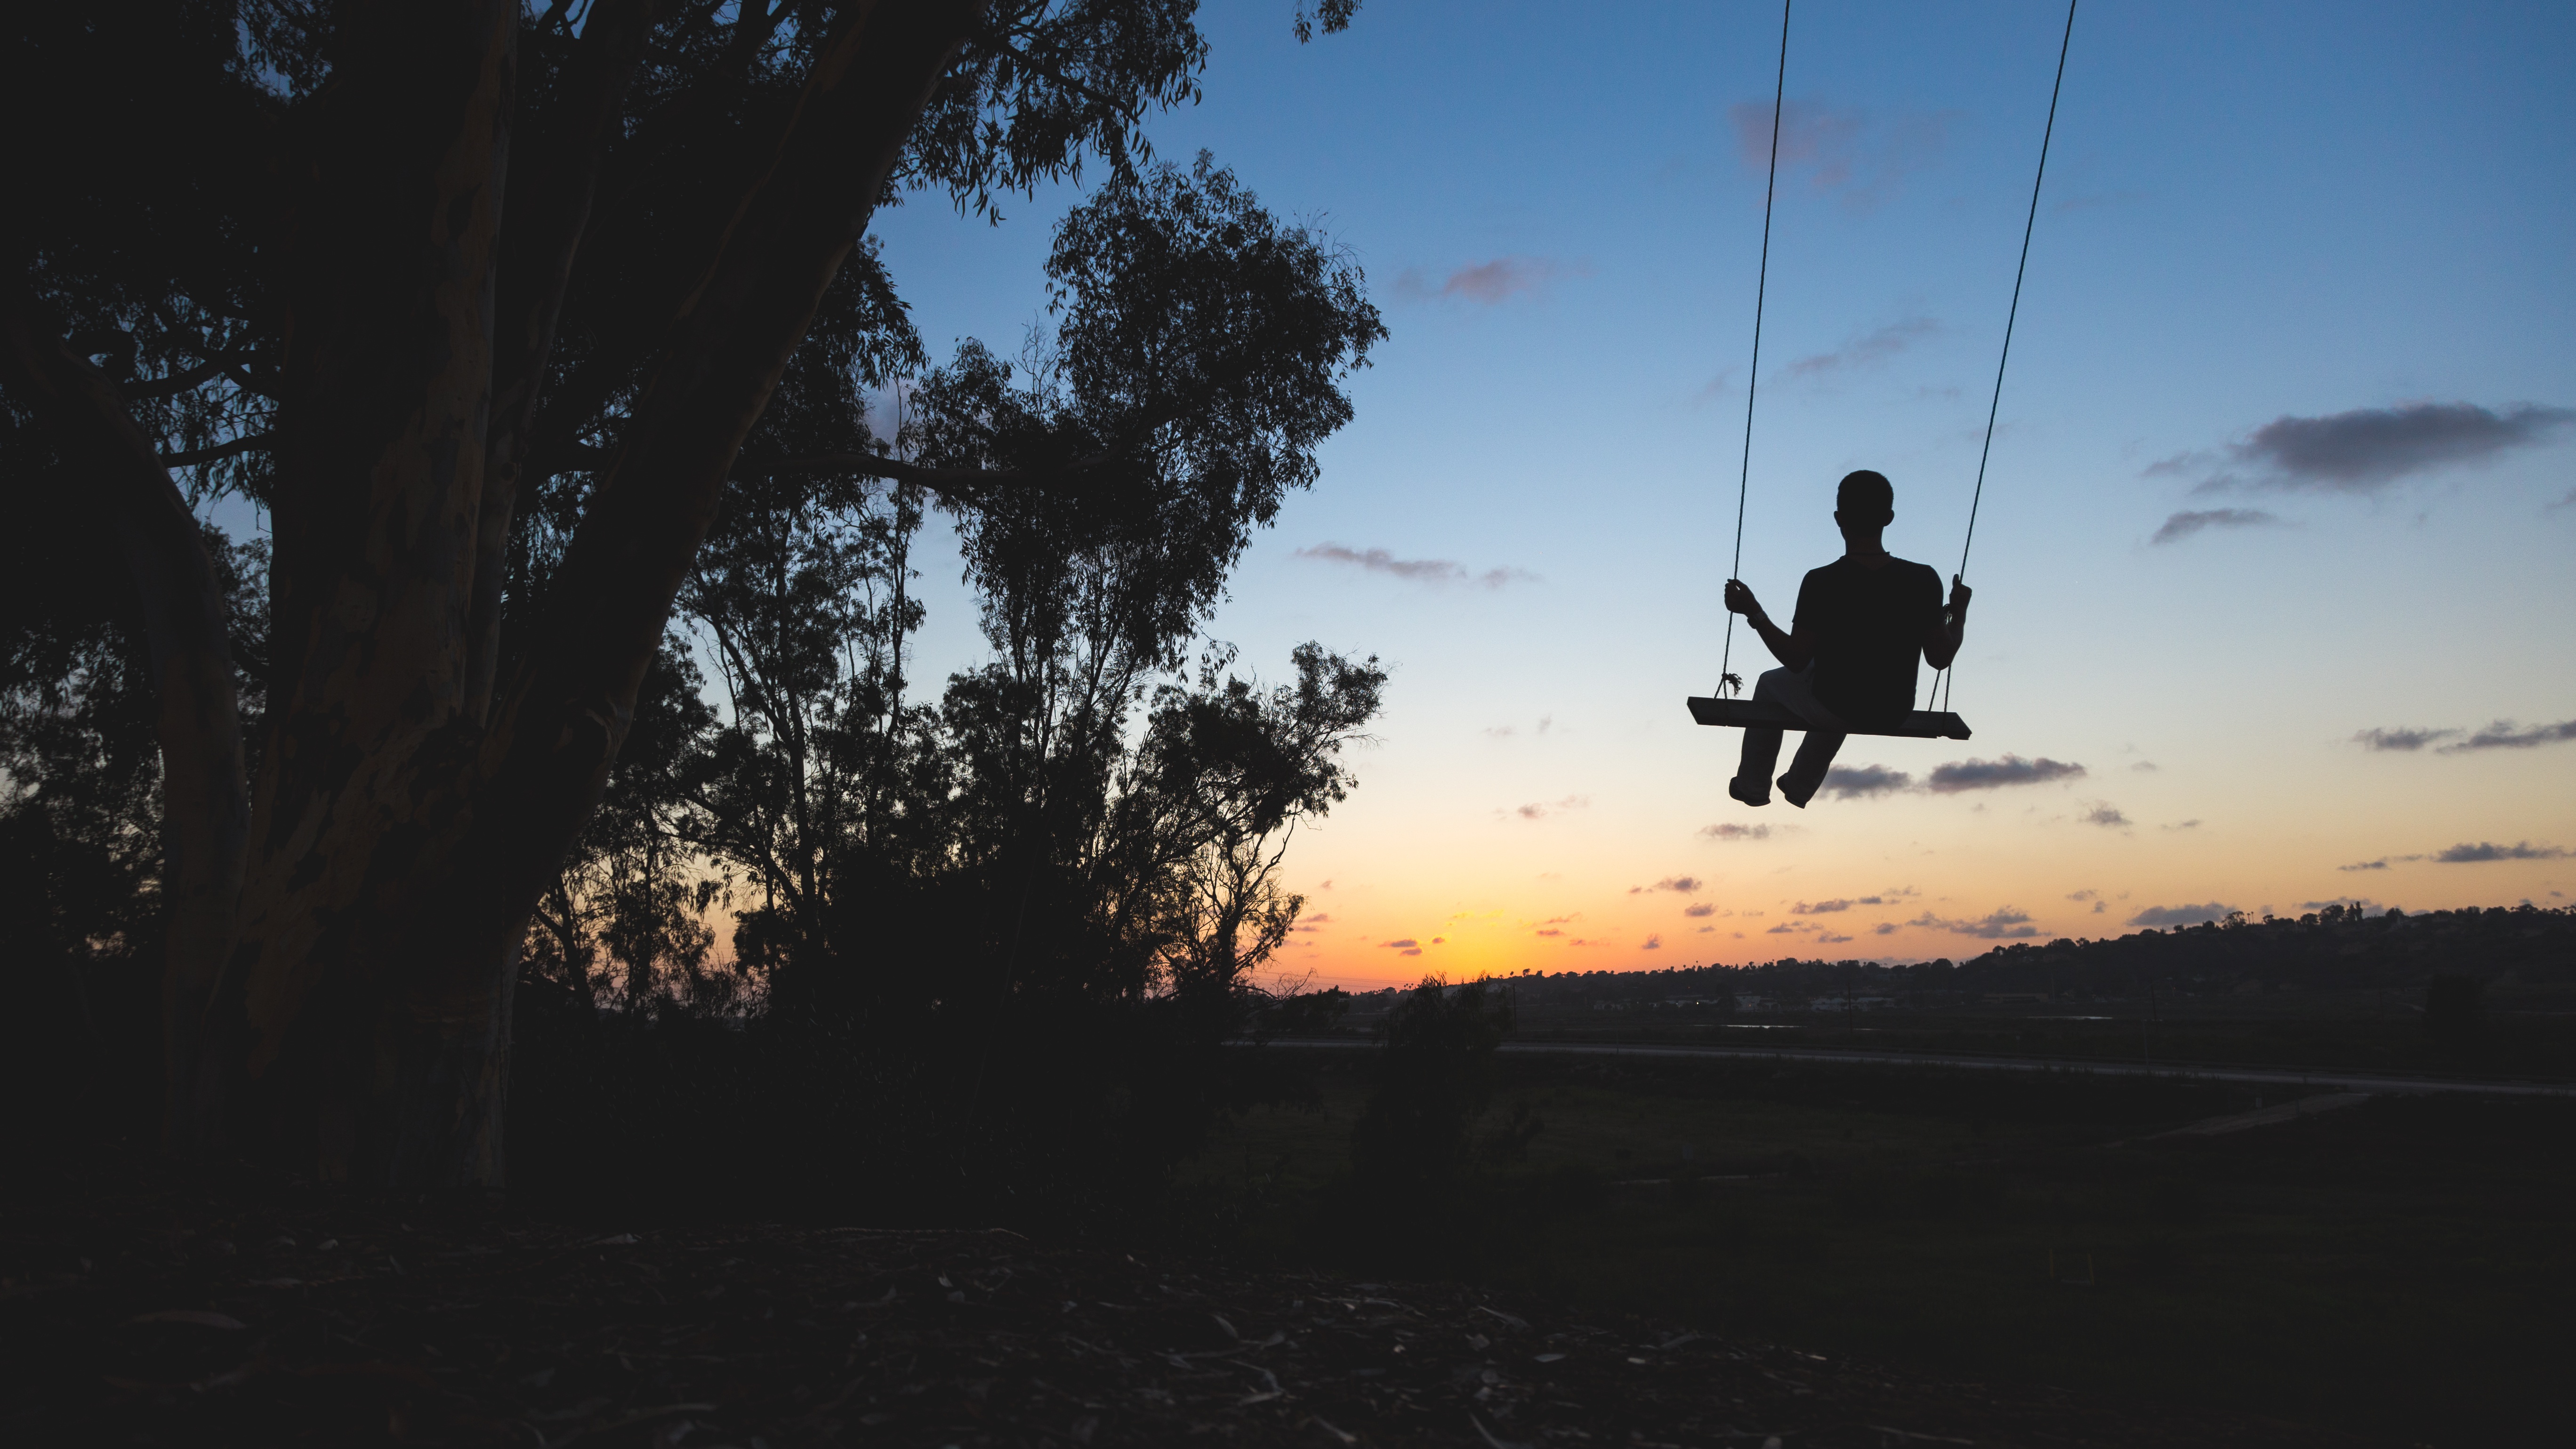
tree, nature, silhouette, person, sky, sunrise, sunset, morning, dusk, evening, extreme sport, swing, sports, atmosphere of earth